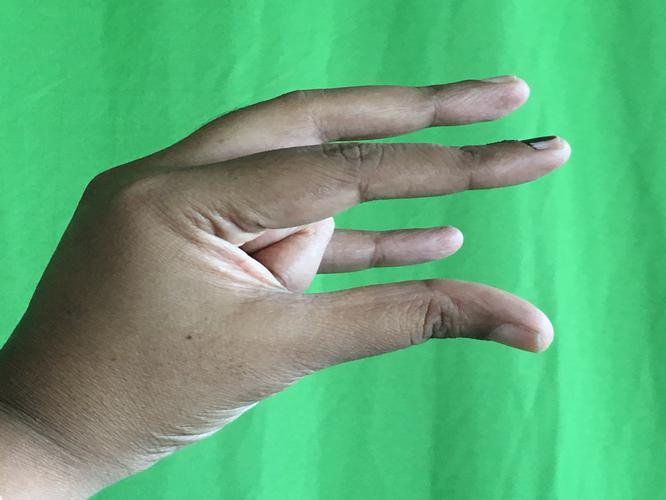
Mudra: Kangulam
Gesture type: single_hand